Thetford Academy, Vermont

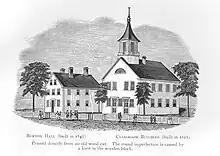
19th century woodcut depicting Thetford Academy's original building

Thetford Academy opened in February 1819, in keeping with a provision of the Constitution of Vermont that required towns to provide free elementary schools and each county to provide a school for post-elementary studies. From its founding, Thetford Academy admitted both boys and girls, and the original academy building included separate entrances for each. The school was an almost immediate success, and annual growth in the student body led to the rapid construction of new classrooms and dormitories.